Ati-Atihan festival

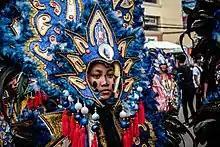
Kalibo Ati-Atihan Festival in the Philippines

The Kalibo Santo Niño—Ati-Atihan Festival, also simply called Ati-Atihan Festival, is a Philippine festival held annually in January in honor of the Santo Niño (Holy Child or Infant Jesus) in several towns of the province of Aklan, Panay Island. The biggest celebration is held during the third Sunday of January in the town of Kalibo, the province's capital. The name "Ati-Atihan" means "to imitate the Ati people".